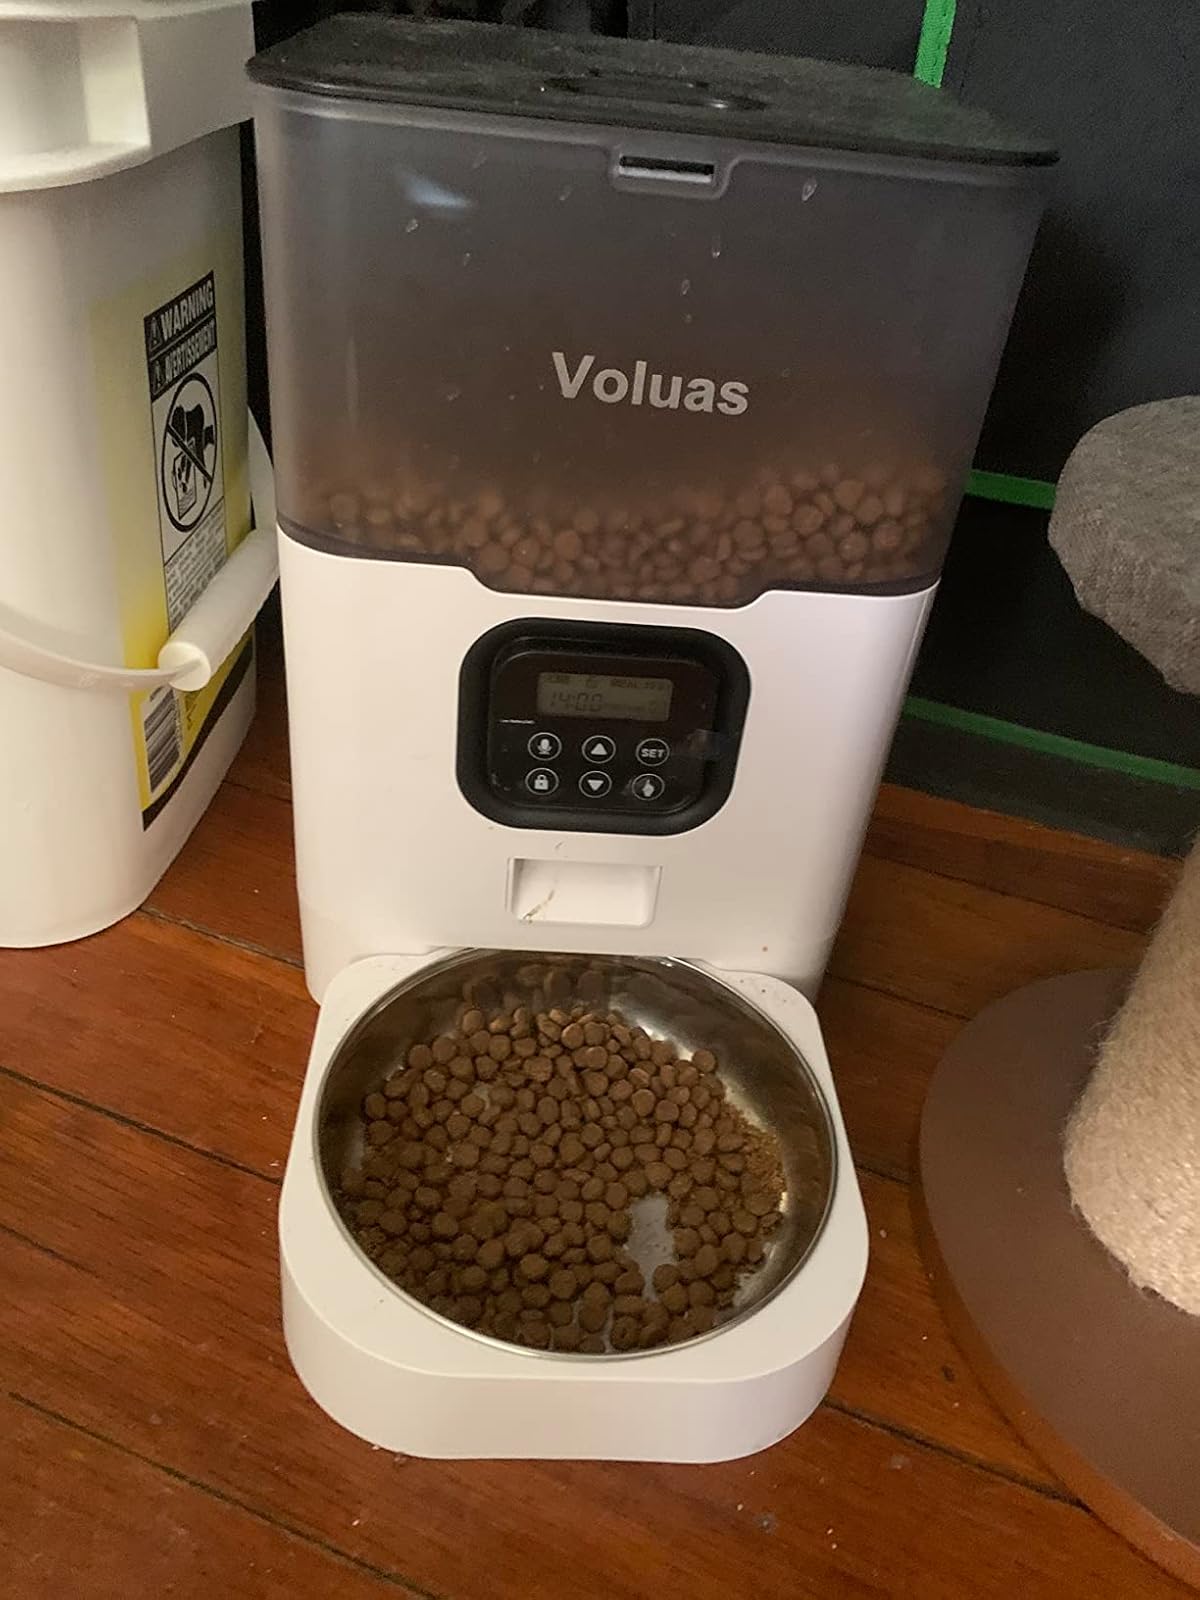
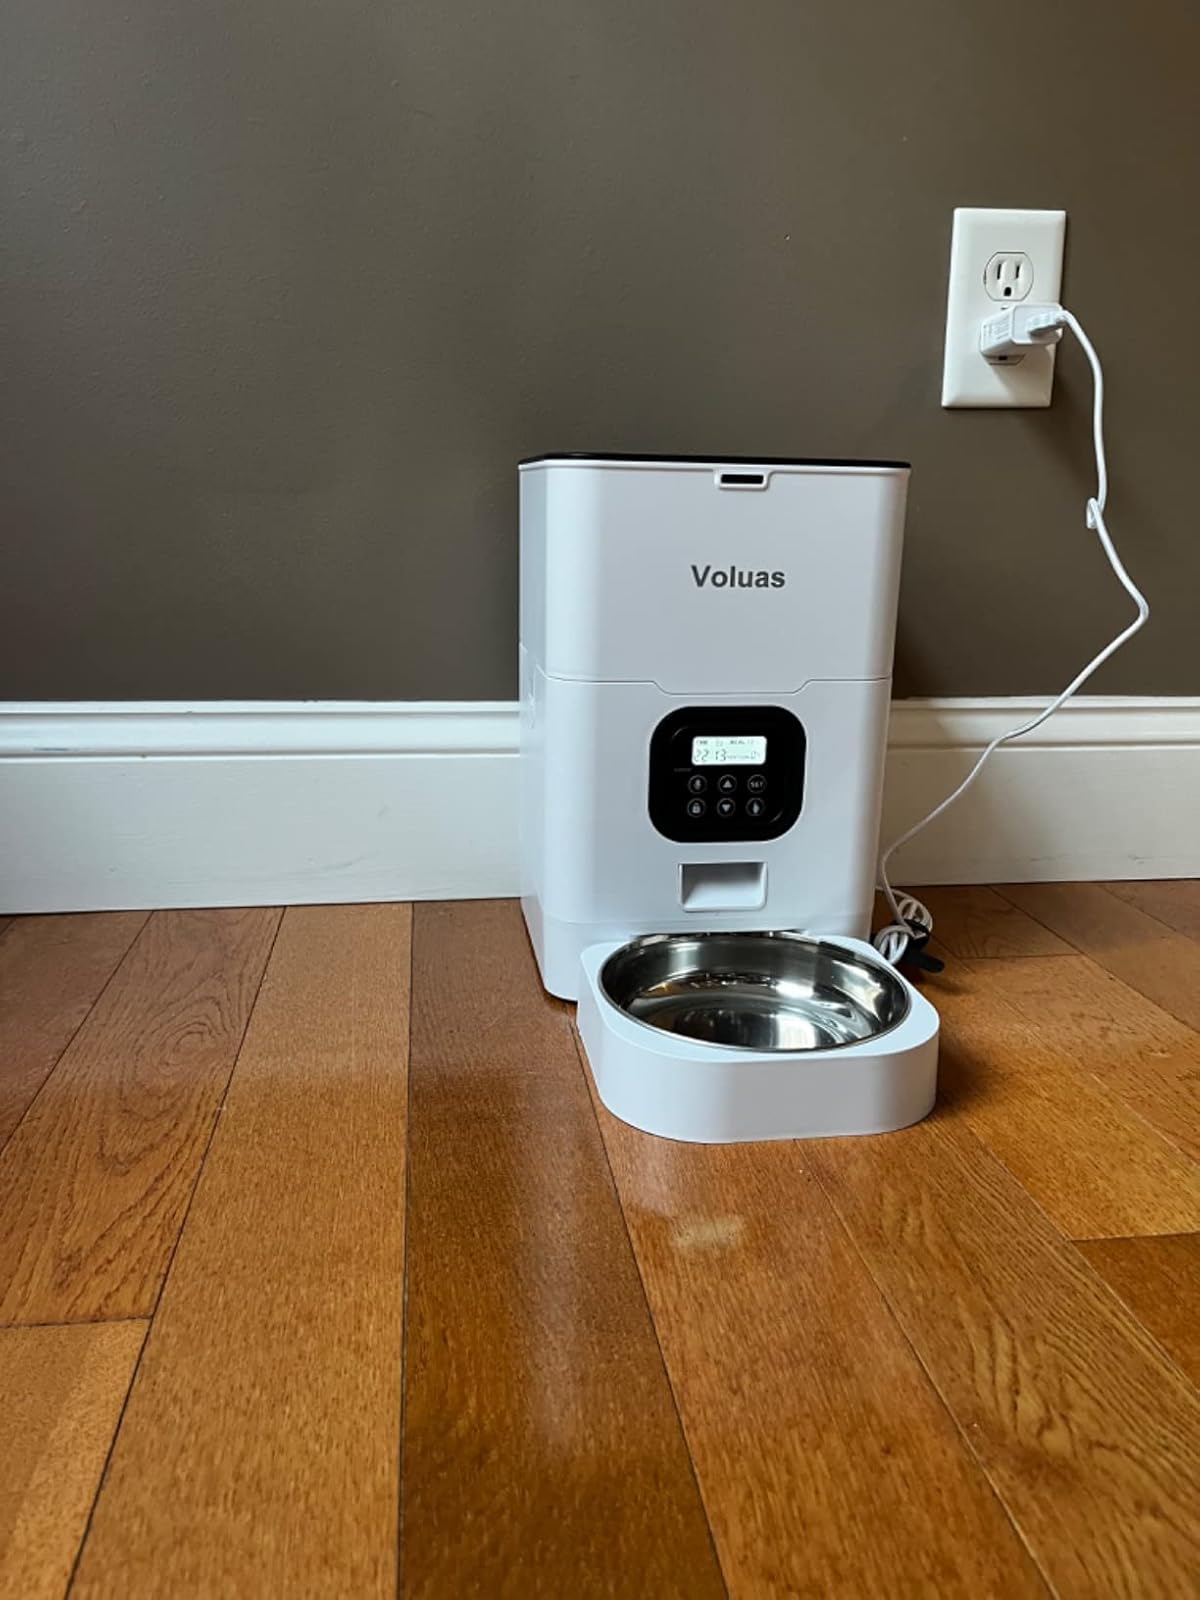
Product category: items_feeder
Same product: no